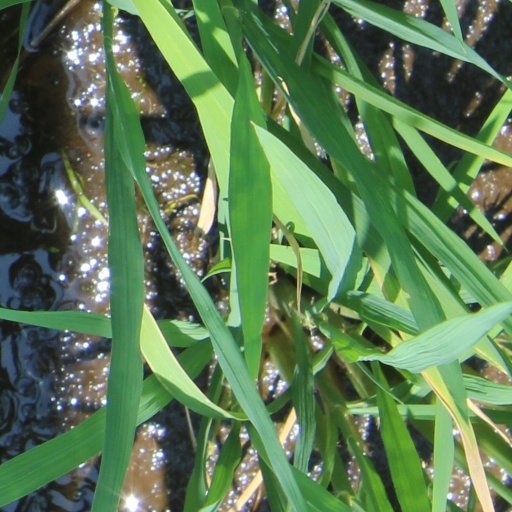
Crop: rice